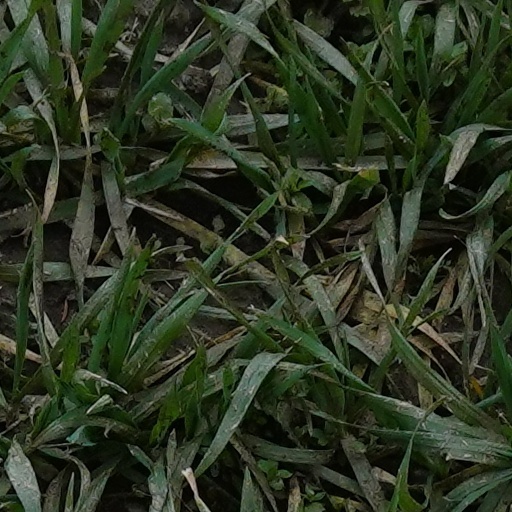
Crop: wheat